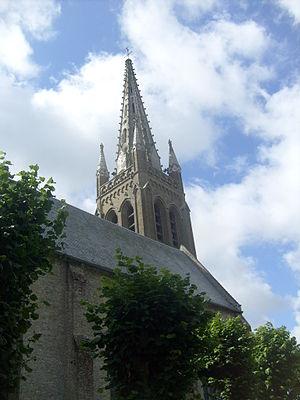
Clocher de l'église Saint-Omer de Rexpoëde
Rexpoëde est une commune française située dans le département du Nord, en région Hauts-de-France.
Audomar, connu plus tard sous le nom de saint Omer, vécut de 600 à 670. Il fut nommé évêque de Thérouanne par le roi Dagobert Iᵉʳ et fonda l’abbaye Saint-Bertin à Saint-Omer. C'est lui qui consacra prêtre saint Wandrille. C’est un saint chrétien fêté le 9 septembre.